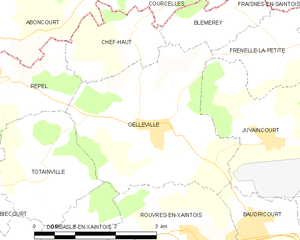
Carte des communes françaises Oëlleville